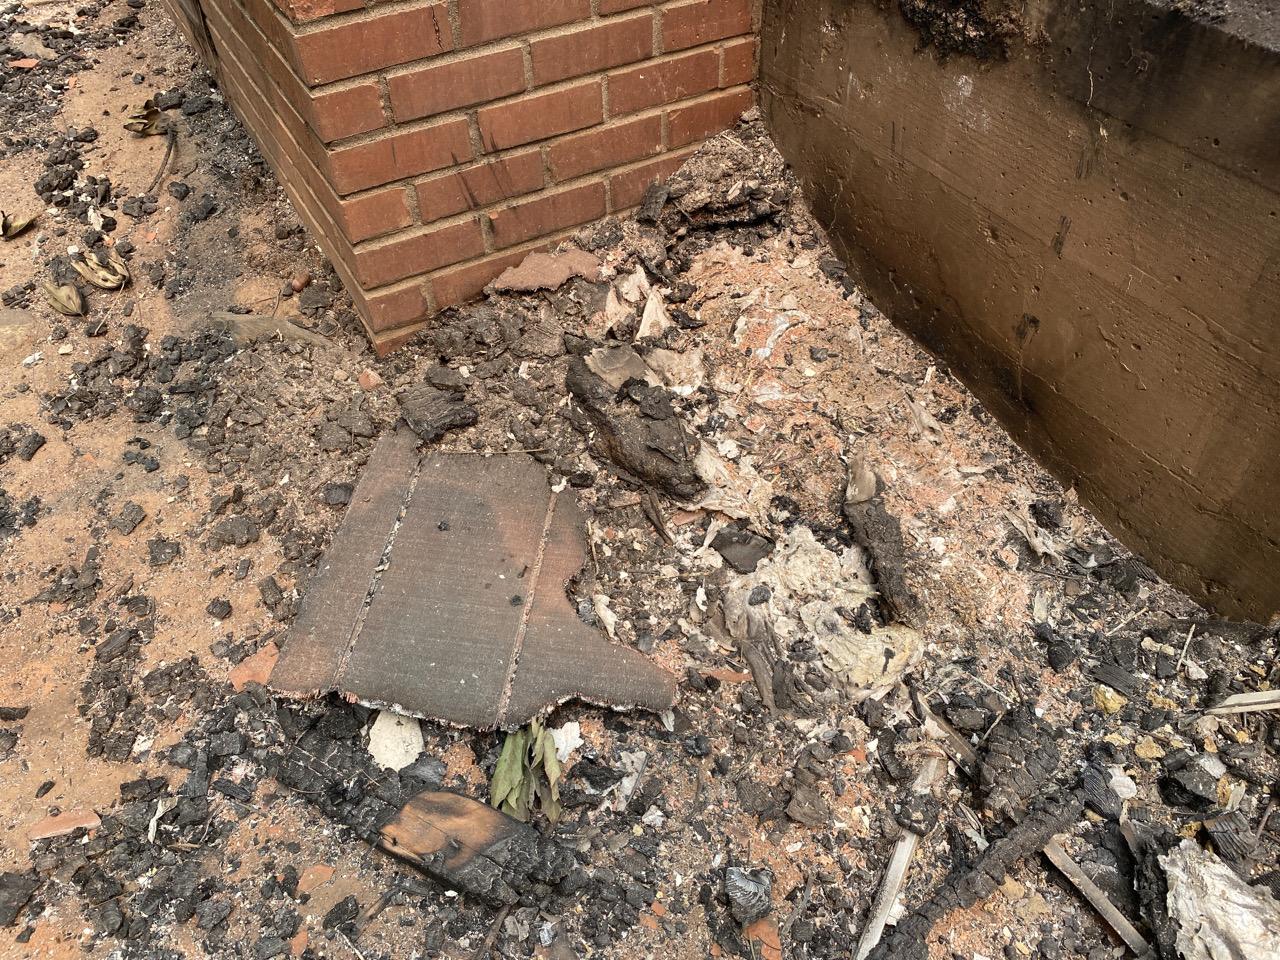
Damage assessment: destroyed